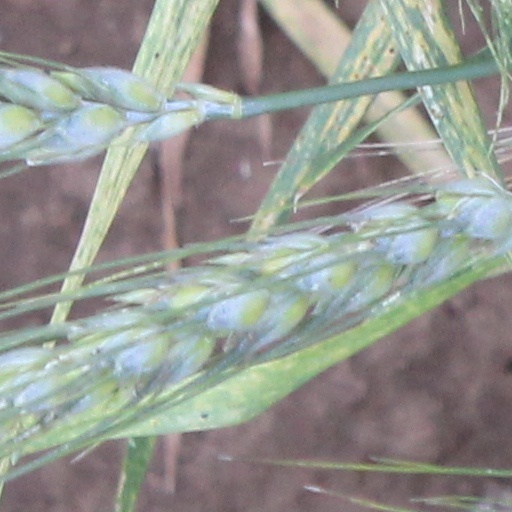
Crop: wheat